Flag football

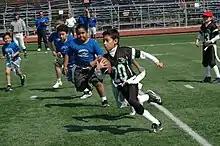
Children playing the sport in Mexico

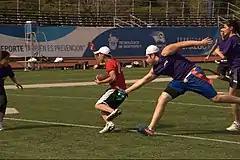
Player at the point of taking other player's flag at a game at Monterrey Institute of Technology and Higher Education, Mexico City

The specific rules of flag football vary widely by league, though all share in common their replication of the rules of traditional American football with tackling replaced by flag-pulling.